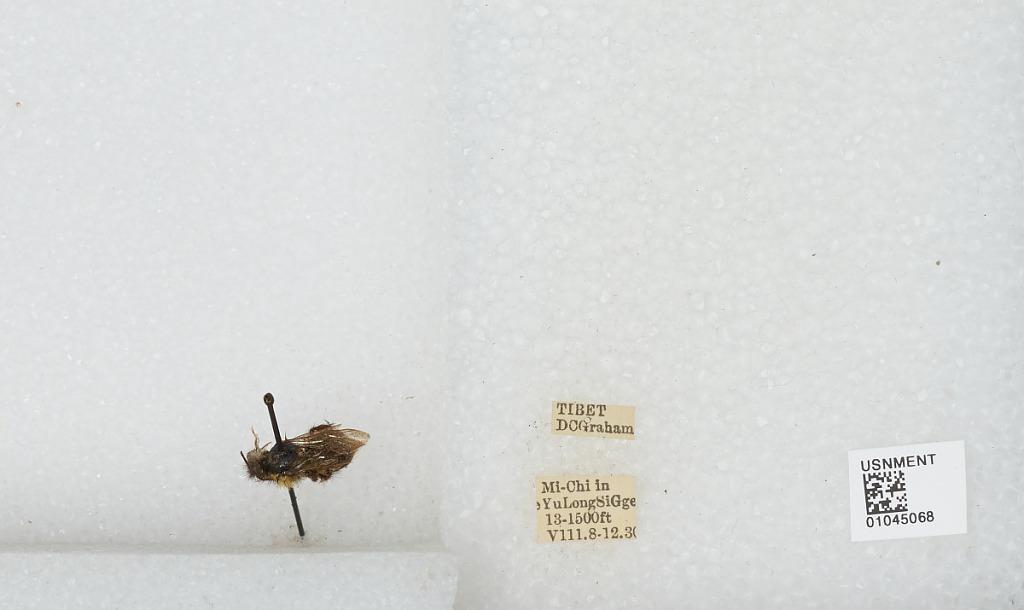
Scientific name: Bombus sp.
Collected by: D. Graham
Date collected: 1930-8-8
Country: China
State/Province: Tibet Autonomous Region
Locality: Mi-Chi in Yu Long Si Gge